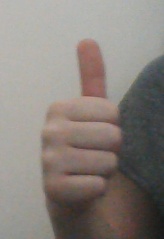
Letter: aleff